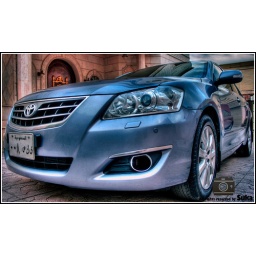
My brother car in my home ..